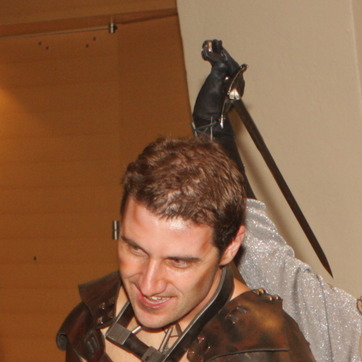
Material: hair